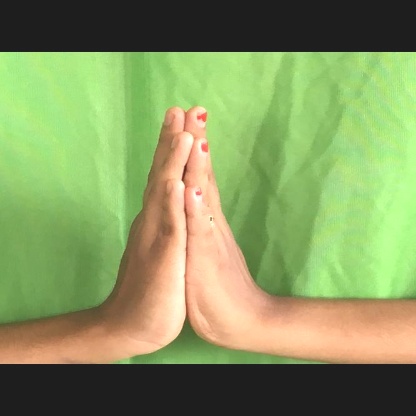
Mudra: Anjali